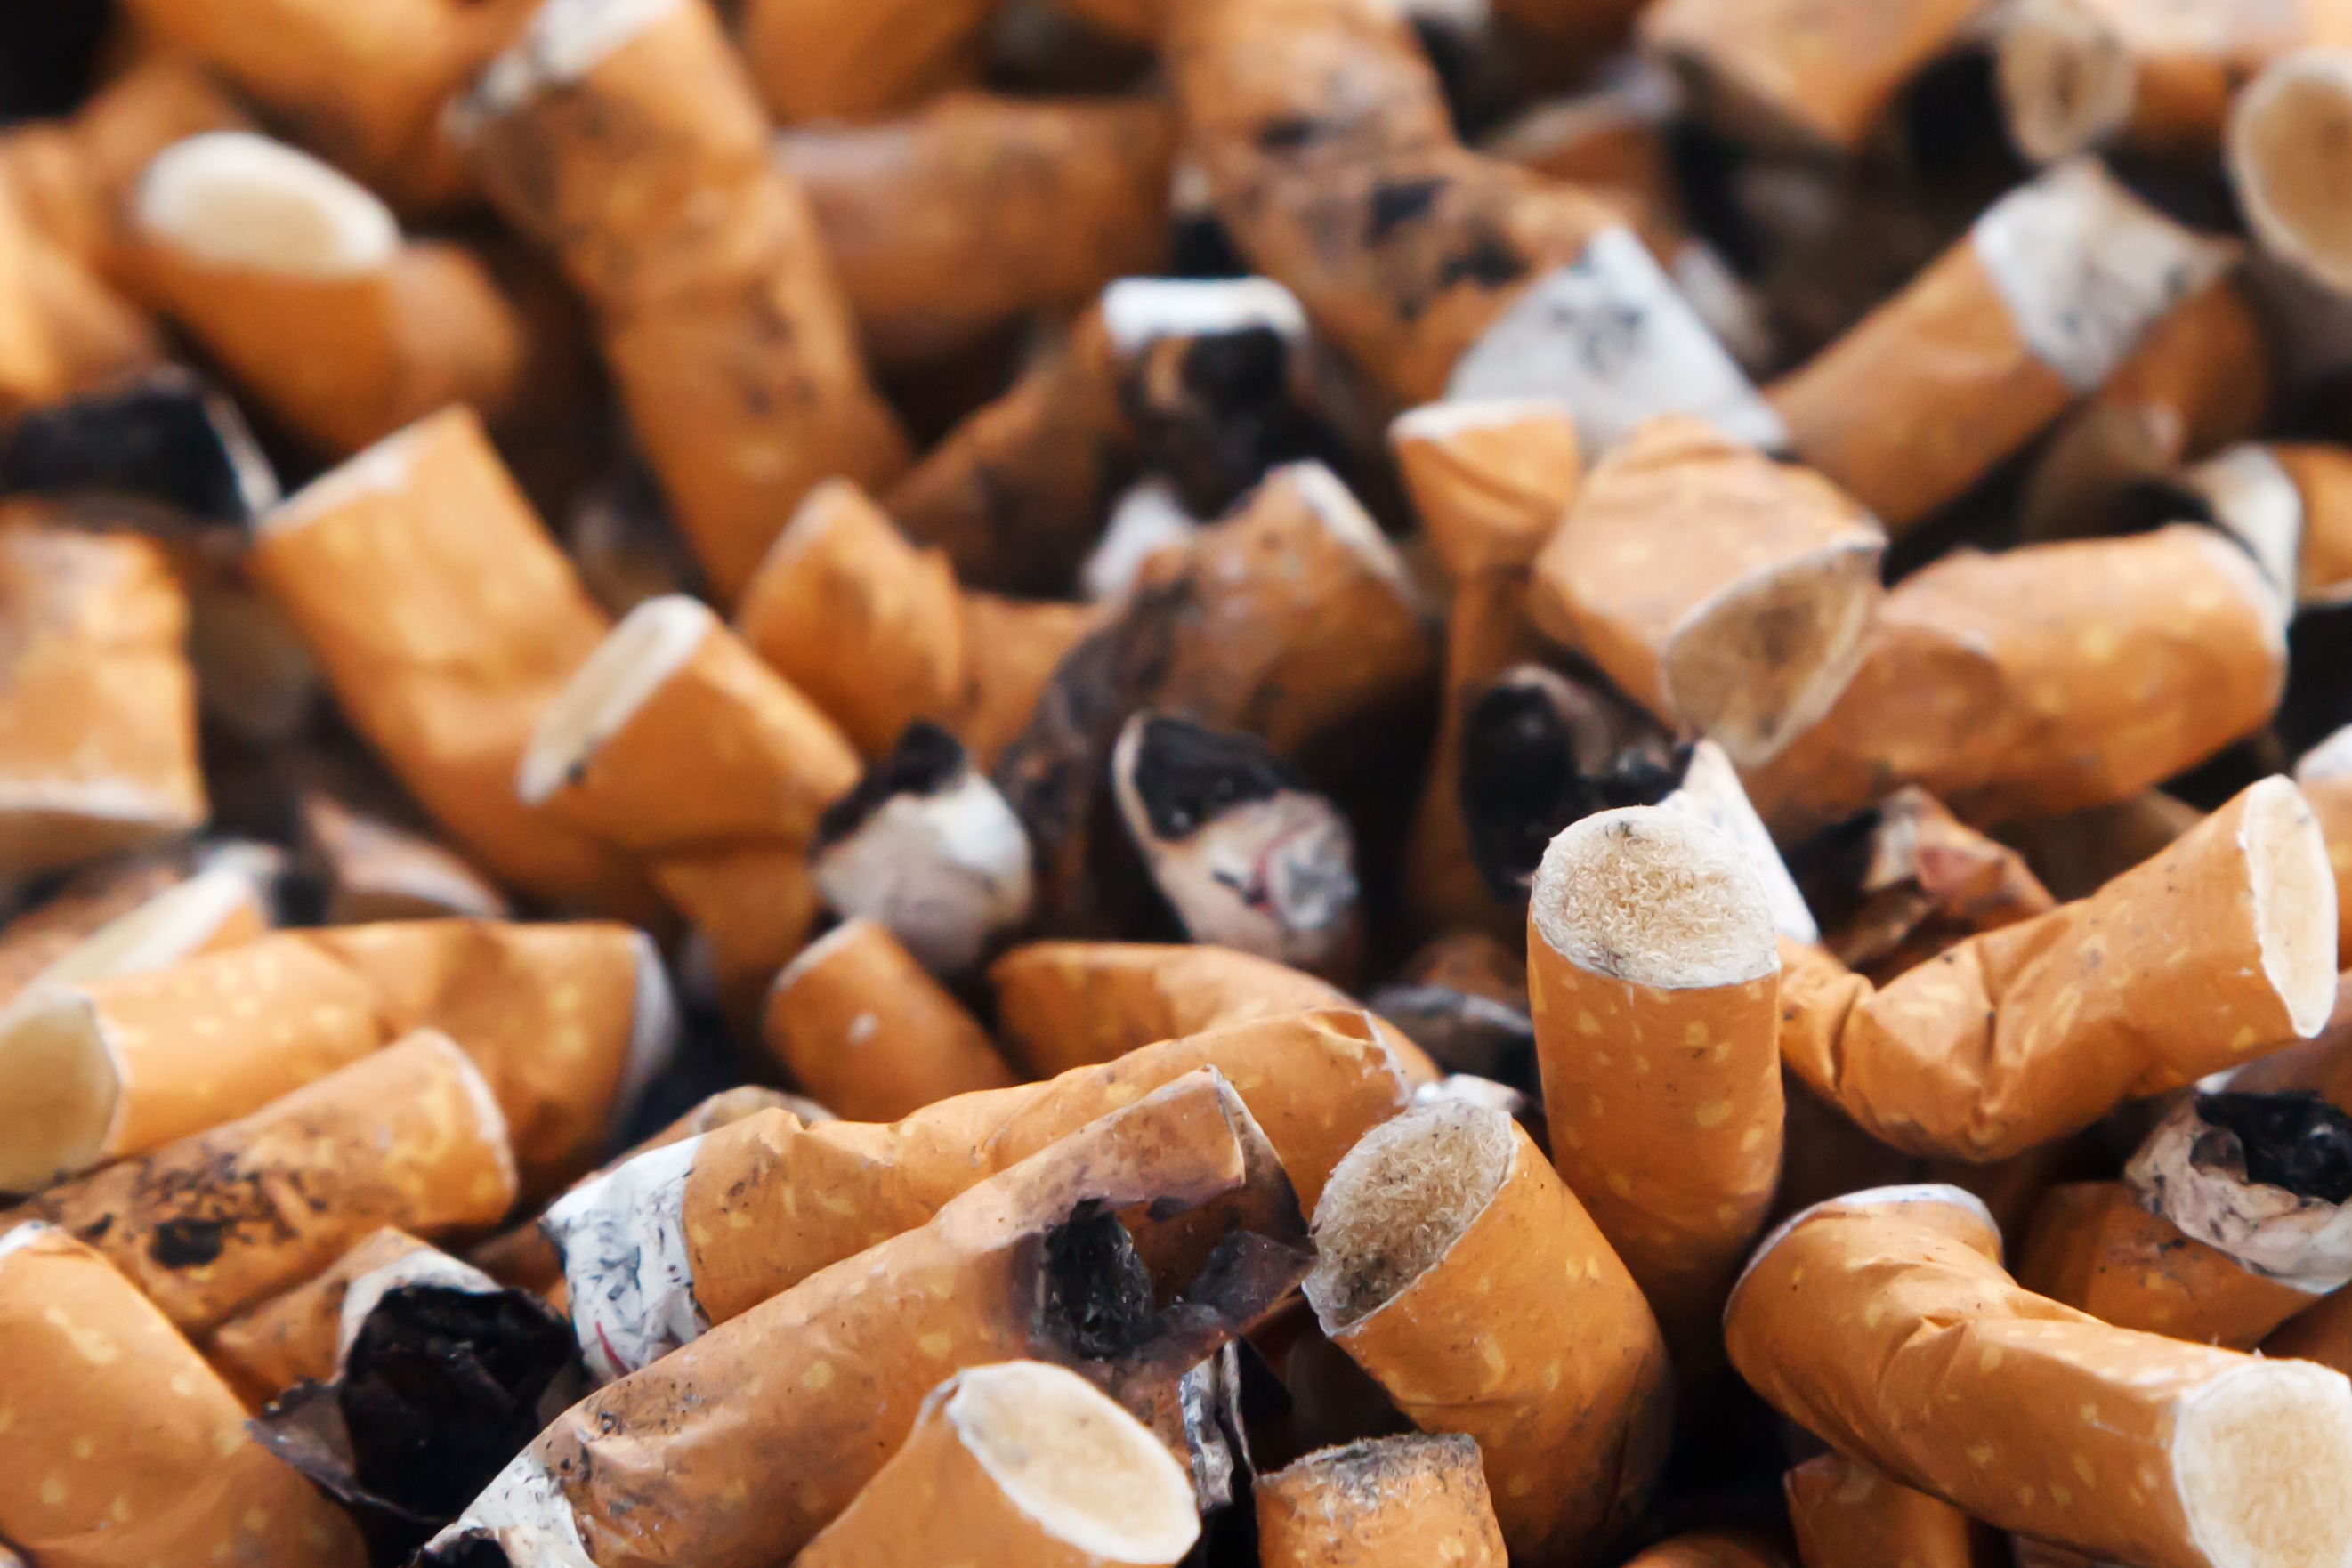
smoke, smoking, dish, meal, food, produce, dirty, breakfast, baking, dessert, burnt, cigarette, smell, filter, bad, addiction, tobacco, cancer, butt, unhealthy, butts, ashtray, tar, nicotine, addict, quit, fag, snack food